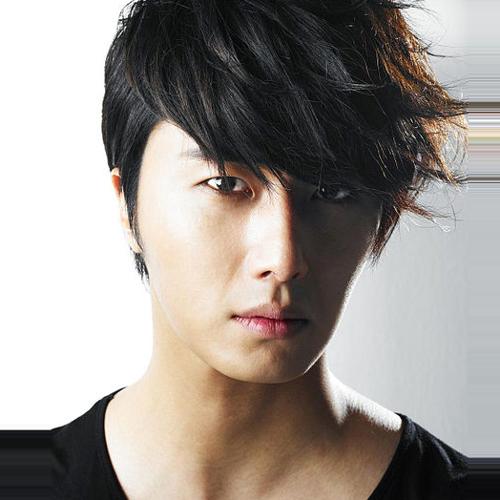
Age: 22